7th Infantry Division "Lupi di Toscana"

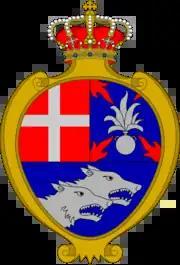
Coat of Arms of the 77th Infantry Regiment "Lupi di Toscana", 1939

The Lupi di Toscana took part in the Italian invasion of Albania landing in Durrës on 19 April 1939. Within 15 days, it assumed occupation duties in the Pogradec-Korçë-Ersekë area until 20 December 1939. After returning to Italy the Lupi di Toscana was part of the Army reserve during the Italian invasion of France in June 1940.